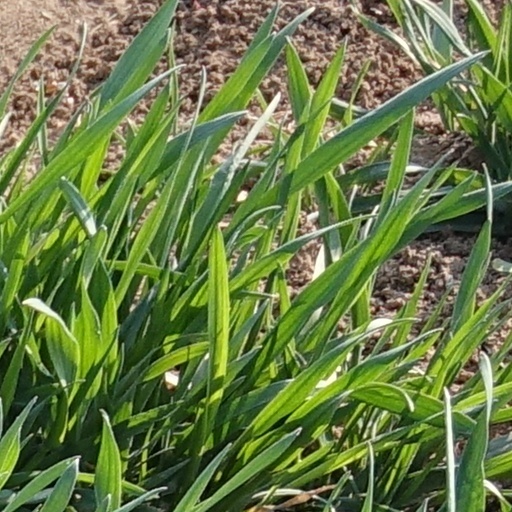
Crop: wheat